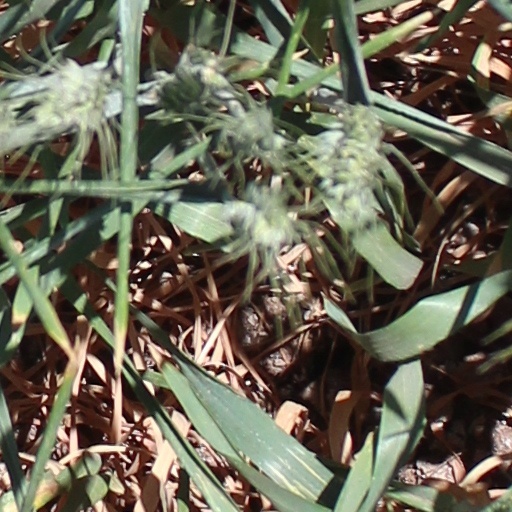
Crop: wheat